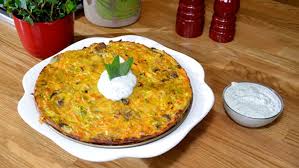
Yemek: mucver